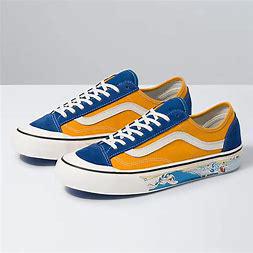
Brand: Vans
Model: Style 36 Decon Sf